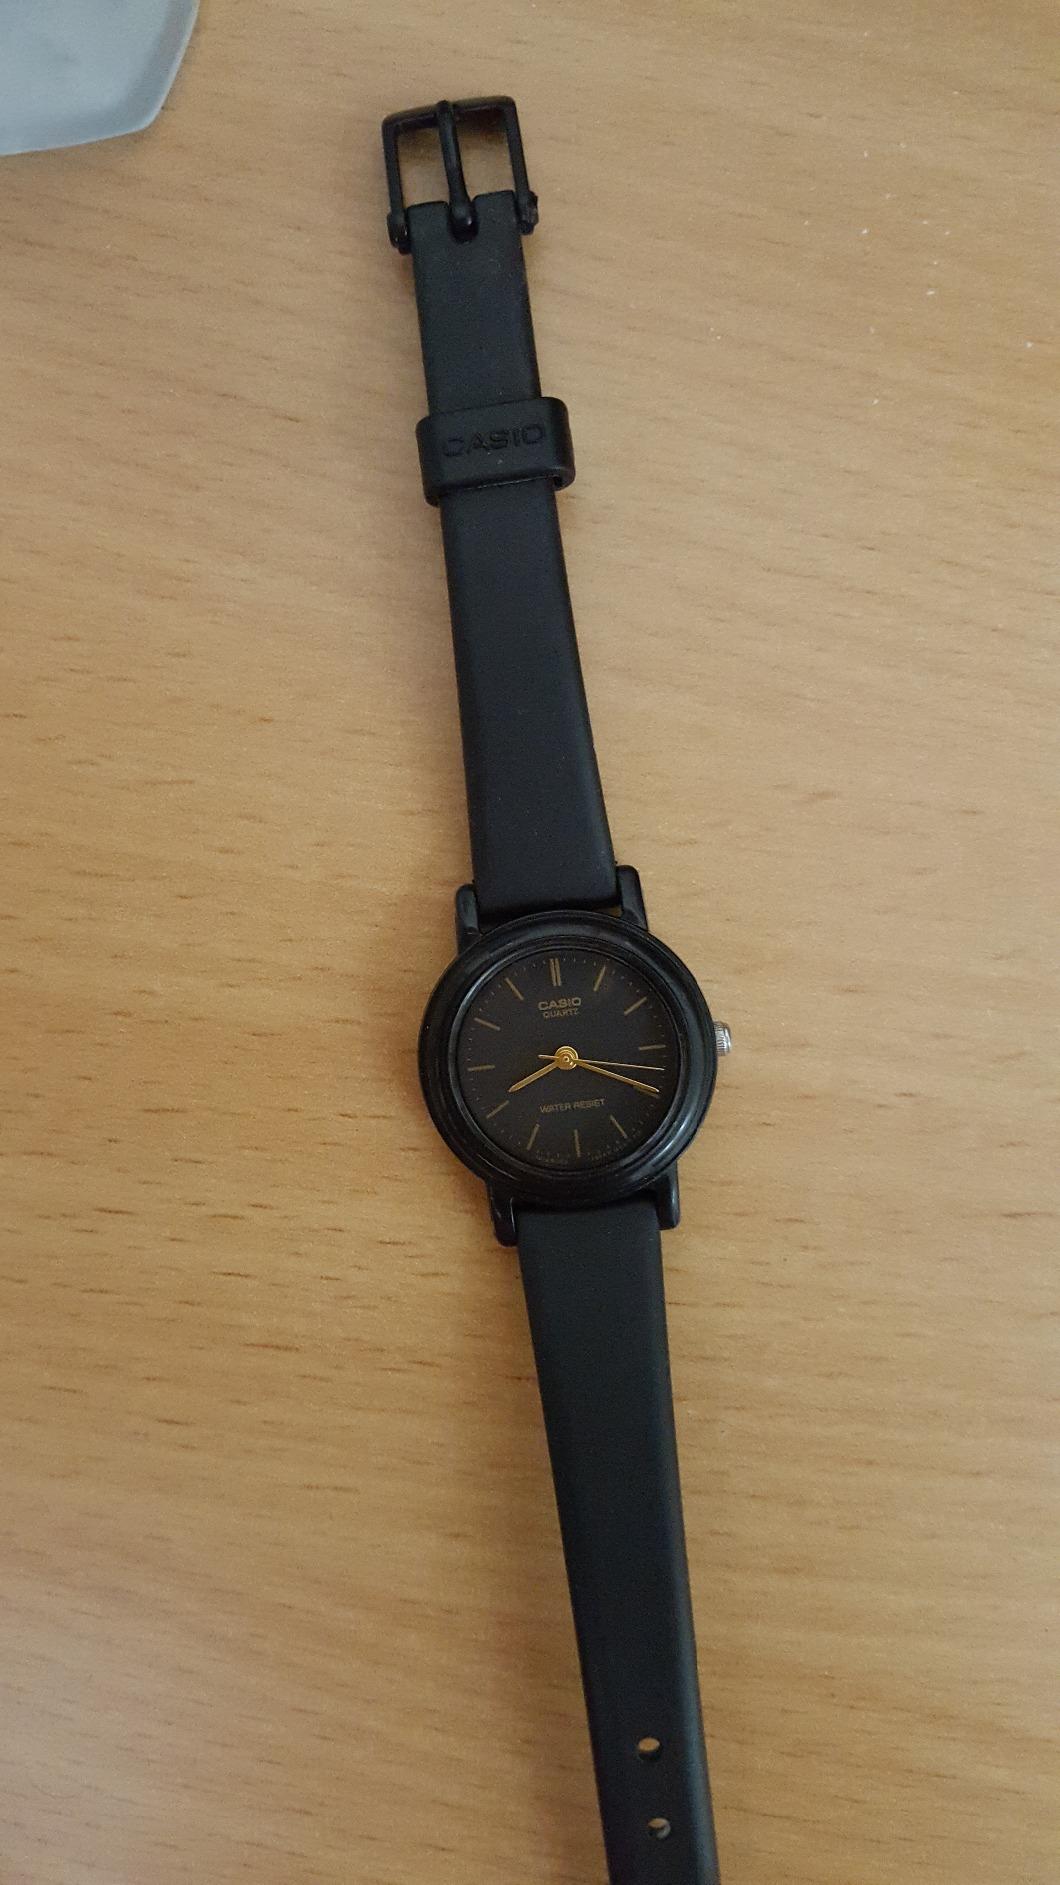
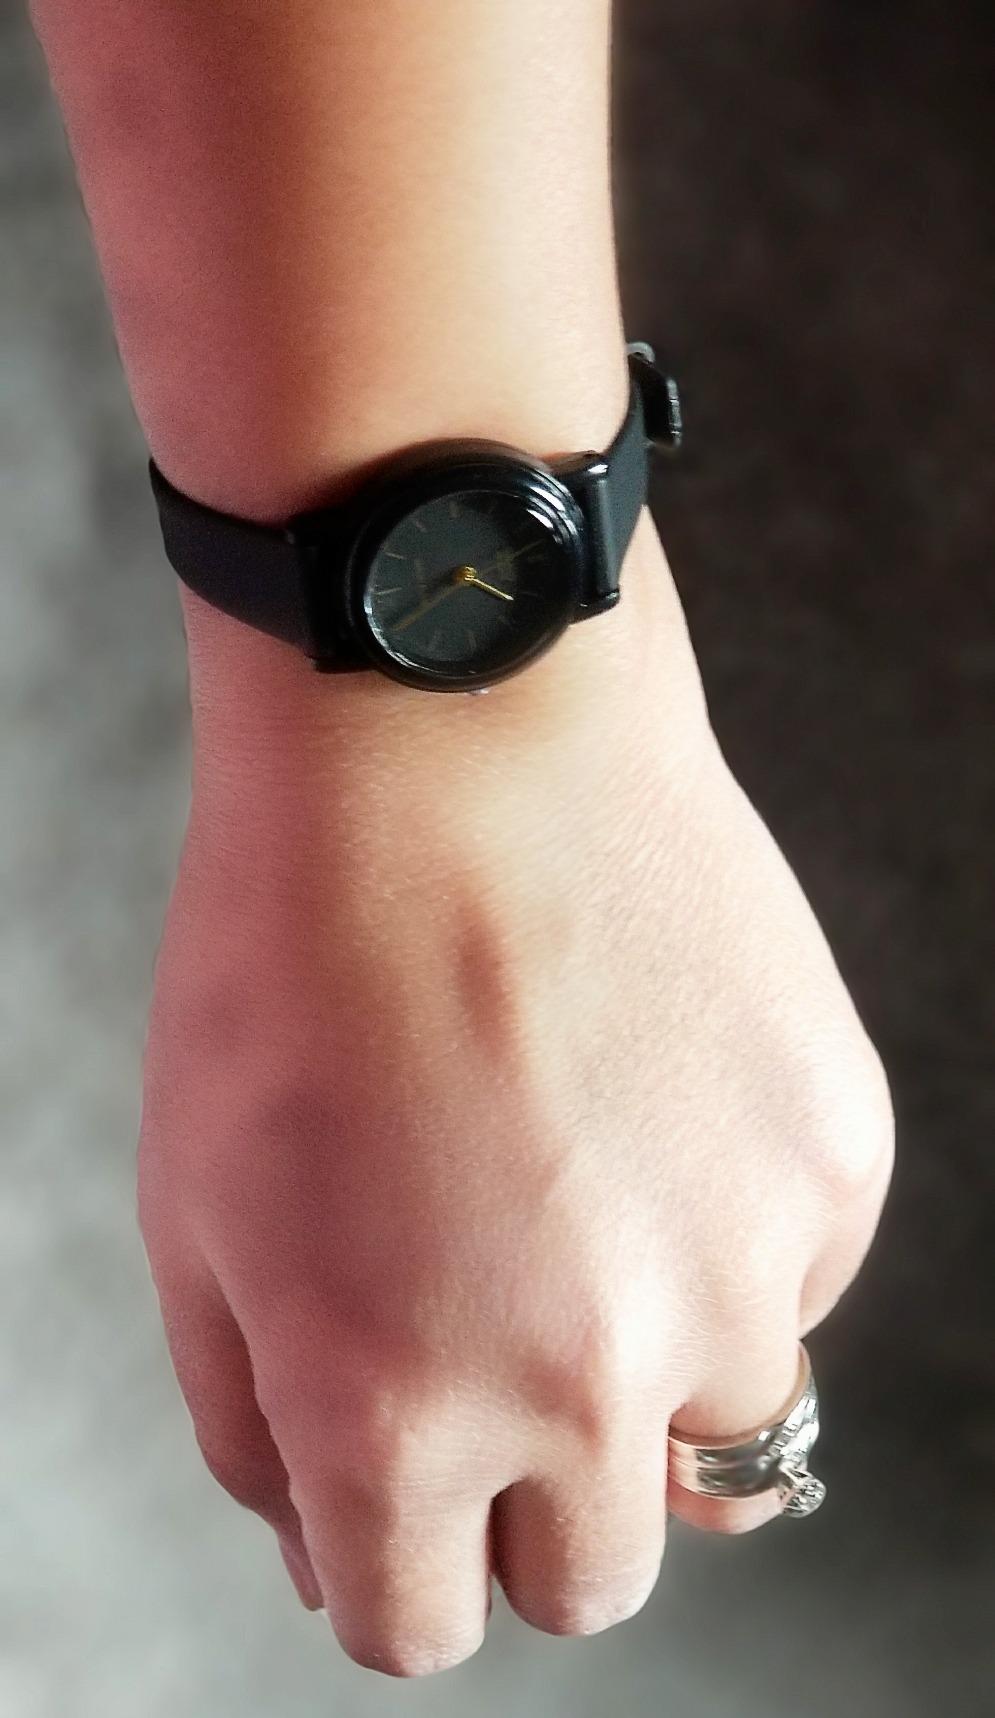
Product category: accessories_watch
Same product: yes